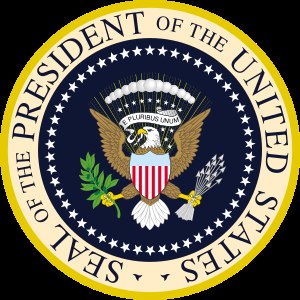
USA's præsident
Det amerikanske præsidentembedes våben
Præsidenten for Amerikas Forenede Stater er såvel statsoverhoved som regeringschef for USA og den fjerne øverstbefalende for USA's forsvar. Præsident vælges for en periode på fire år og kan kun genvælges én gang.